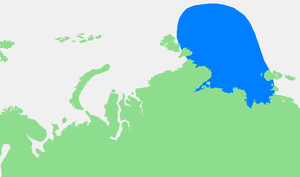
Ce tableau liste toutes les mers du monde que l'Organisation hydrographique internationale reconnaît comme telles dans sa publication S-23 Limites des océans et des mers. Dans cette publication tous les mers et océans ont un numéro d'identification, et on y trouve une description littéraire précise de leurs limites. Ces numéros d'identification sont ceux qui ordonnent cette table.